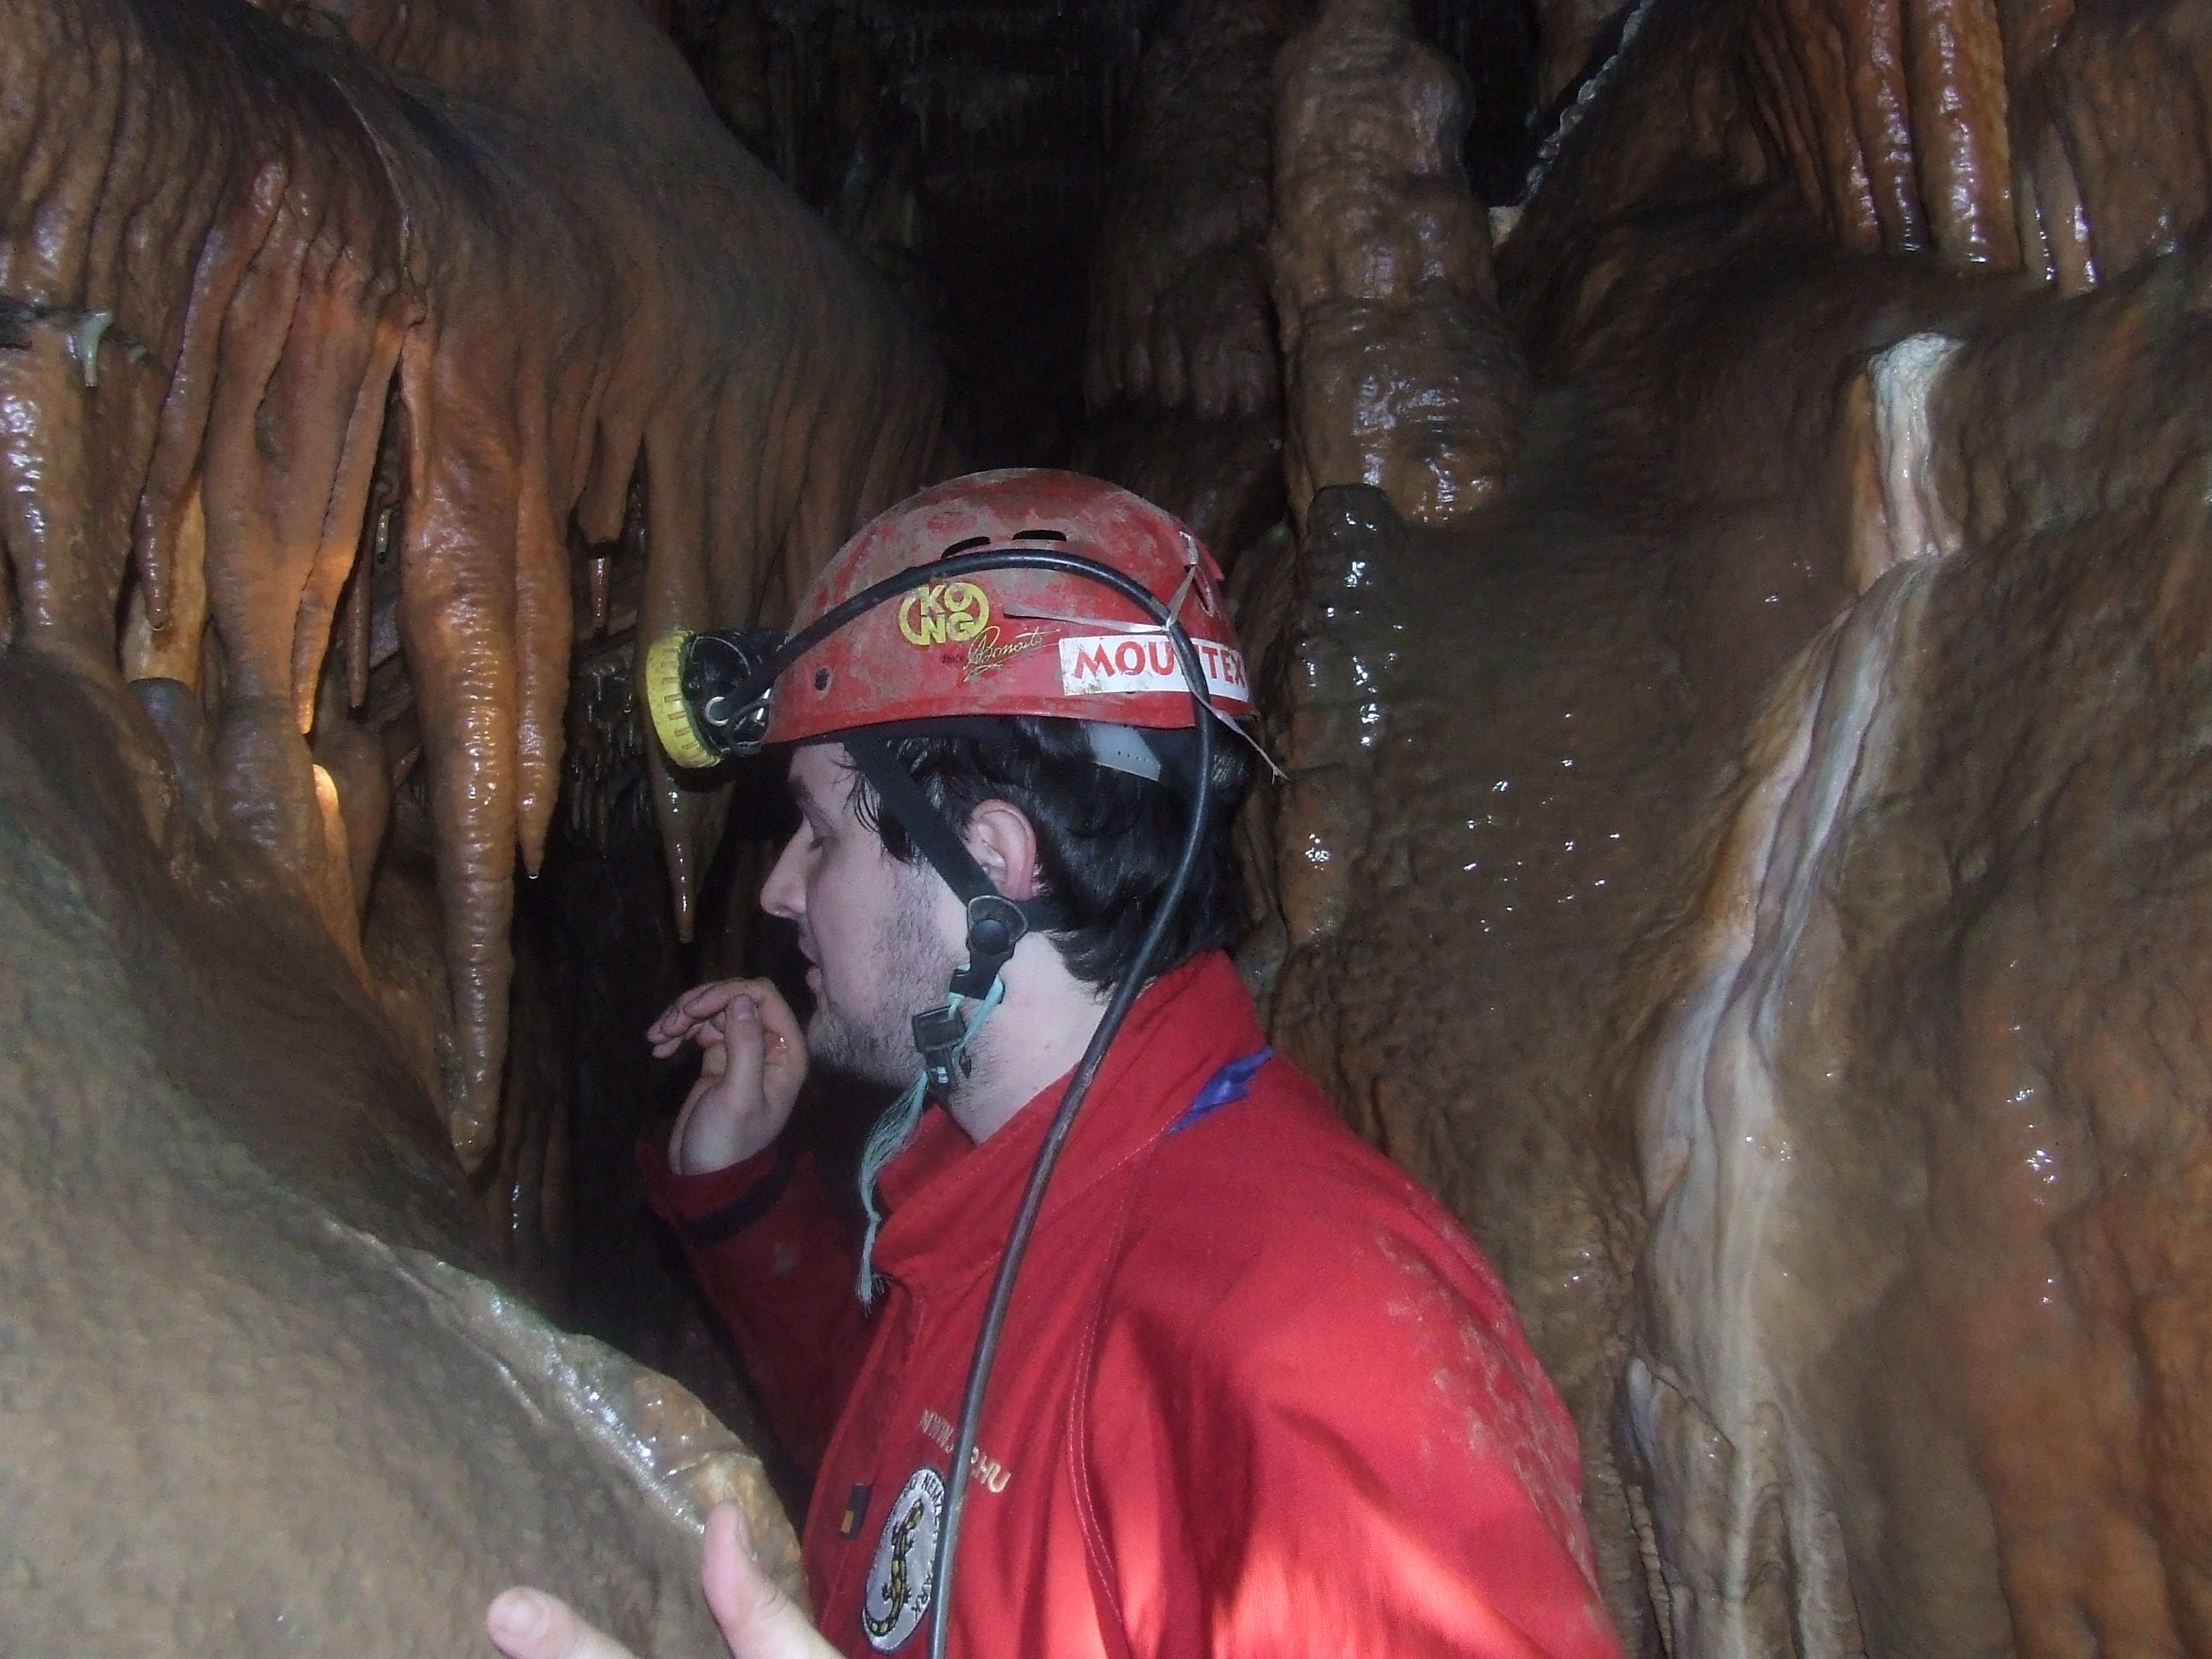
nature, stone, formation, cliff, cave, close, bristle, fatigue, caving, stalactite, karst, landform, outdoor recreation, geographical feature, pit cave, caver, depths of, aggtelek hills